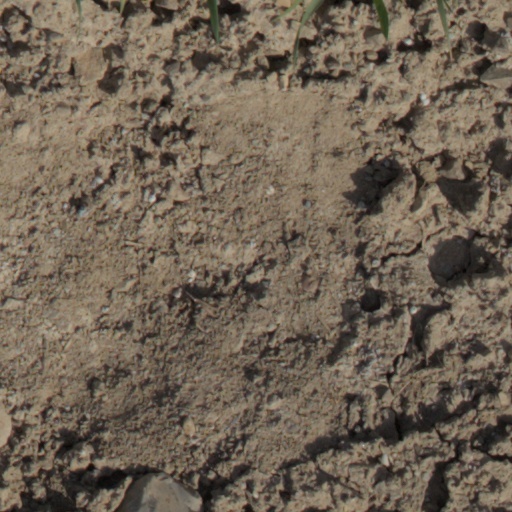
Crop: wheat